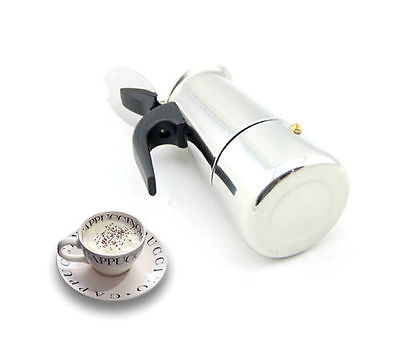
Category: coffee maker